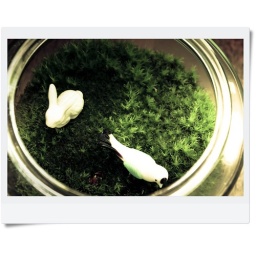
Closed in Jar, looking to the jar. A bunny and blue bird inside the jar.